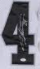
Number: 4